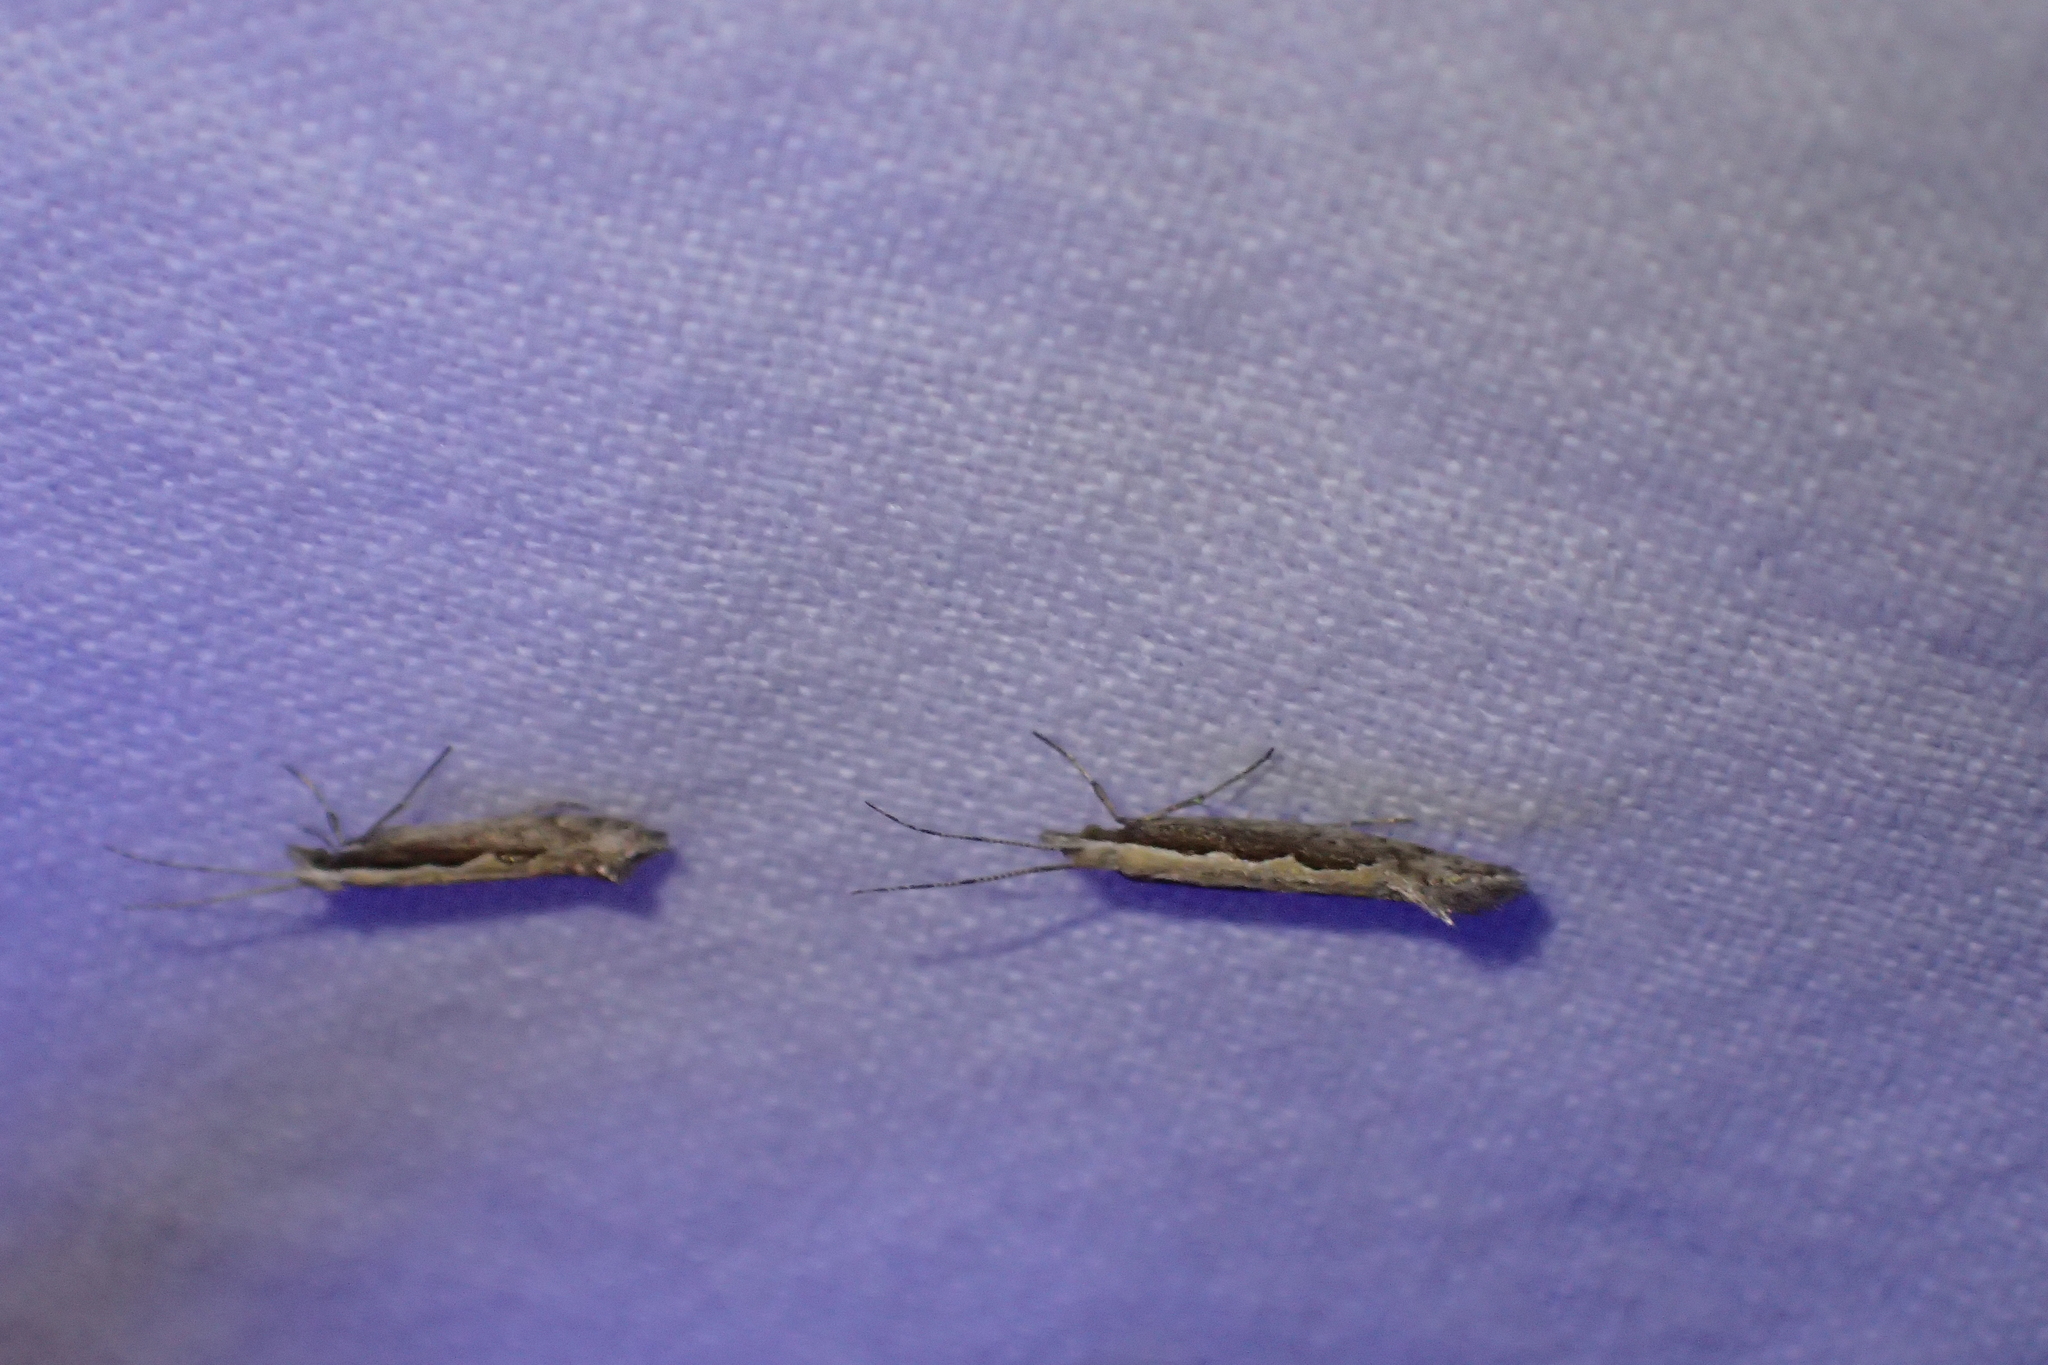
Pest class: diamondback_moth